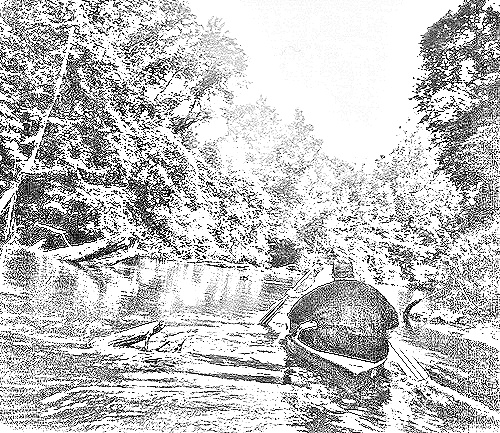
Portrait style: Sketch Portrait